Massimo Vignelli

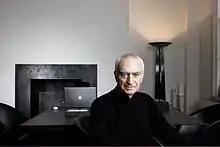
Massimo Vignelli

Massimo Vignelli was born in Milan in 1931. He studied architecture at the Politecnico di Milano and later at the Università Iuav di Venezia. At the age of 16, he joined the Castiglioni brothers' design firm to work as a draftsman.